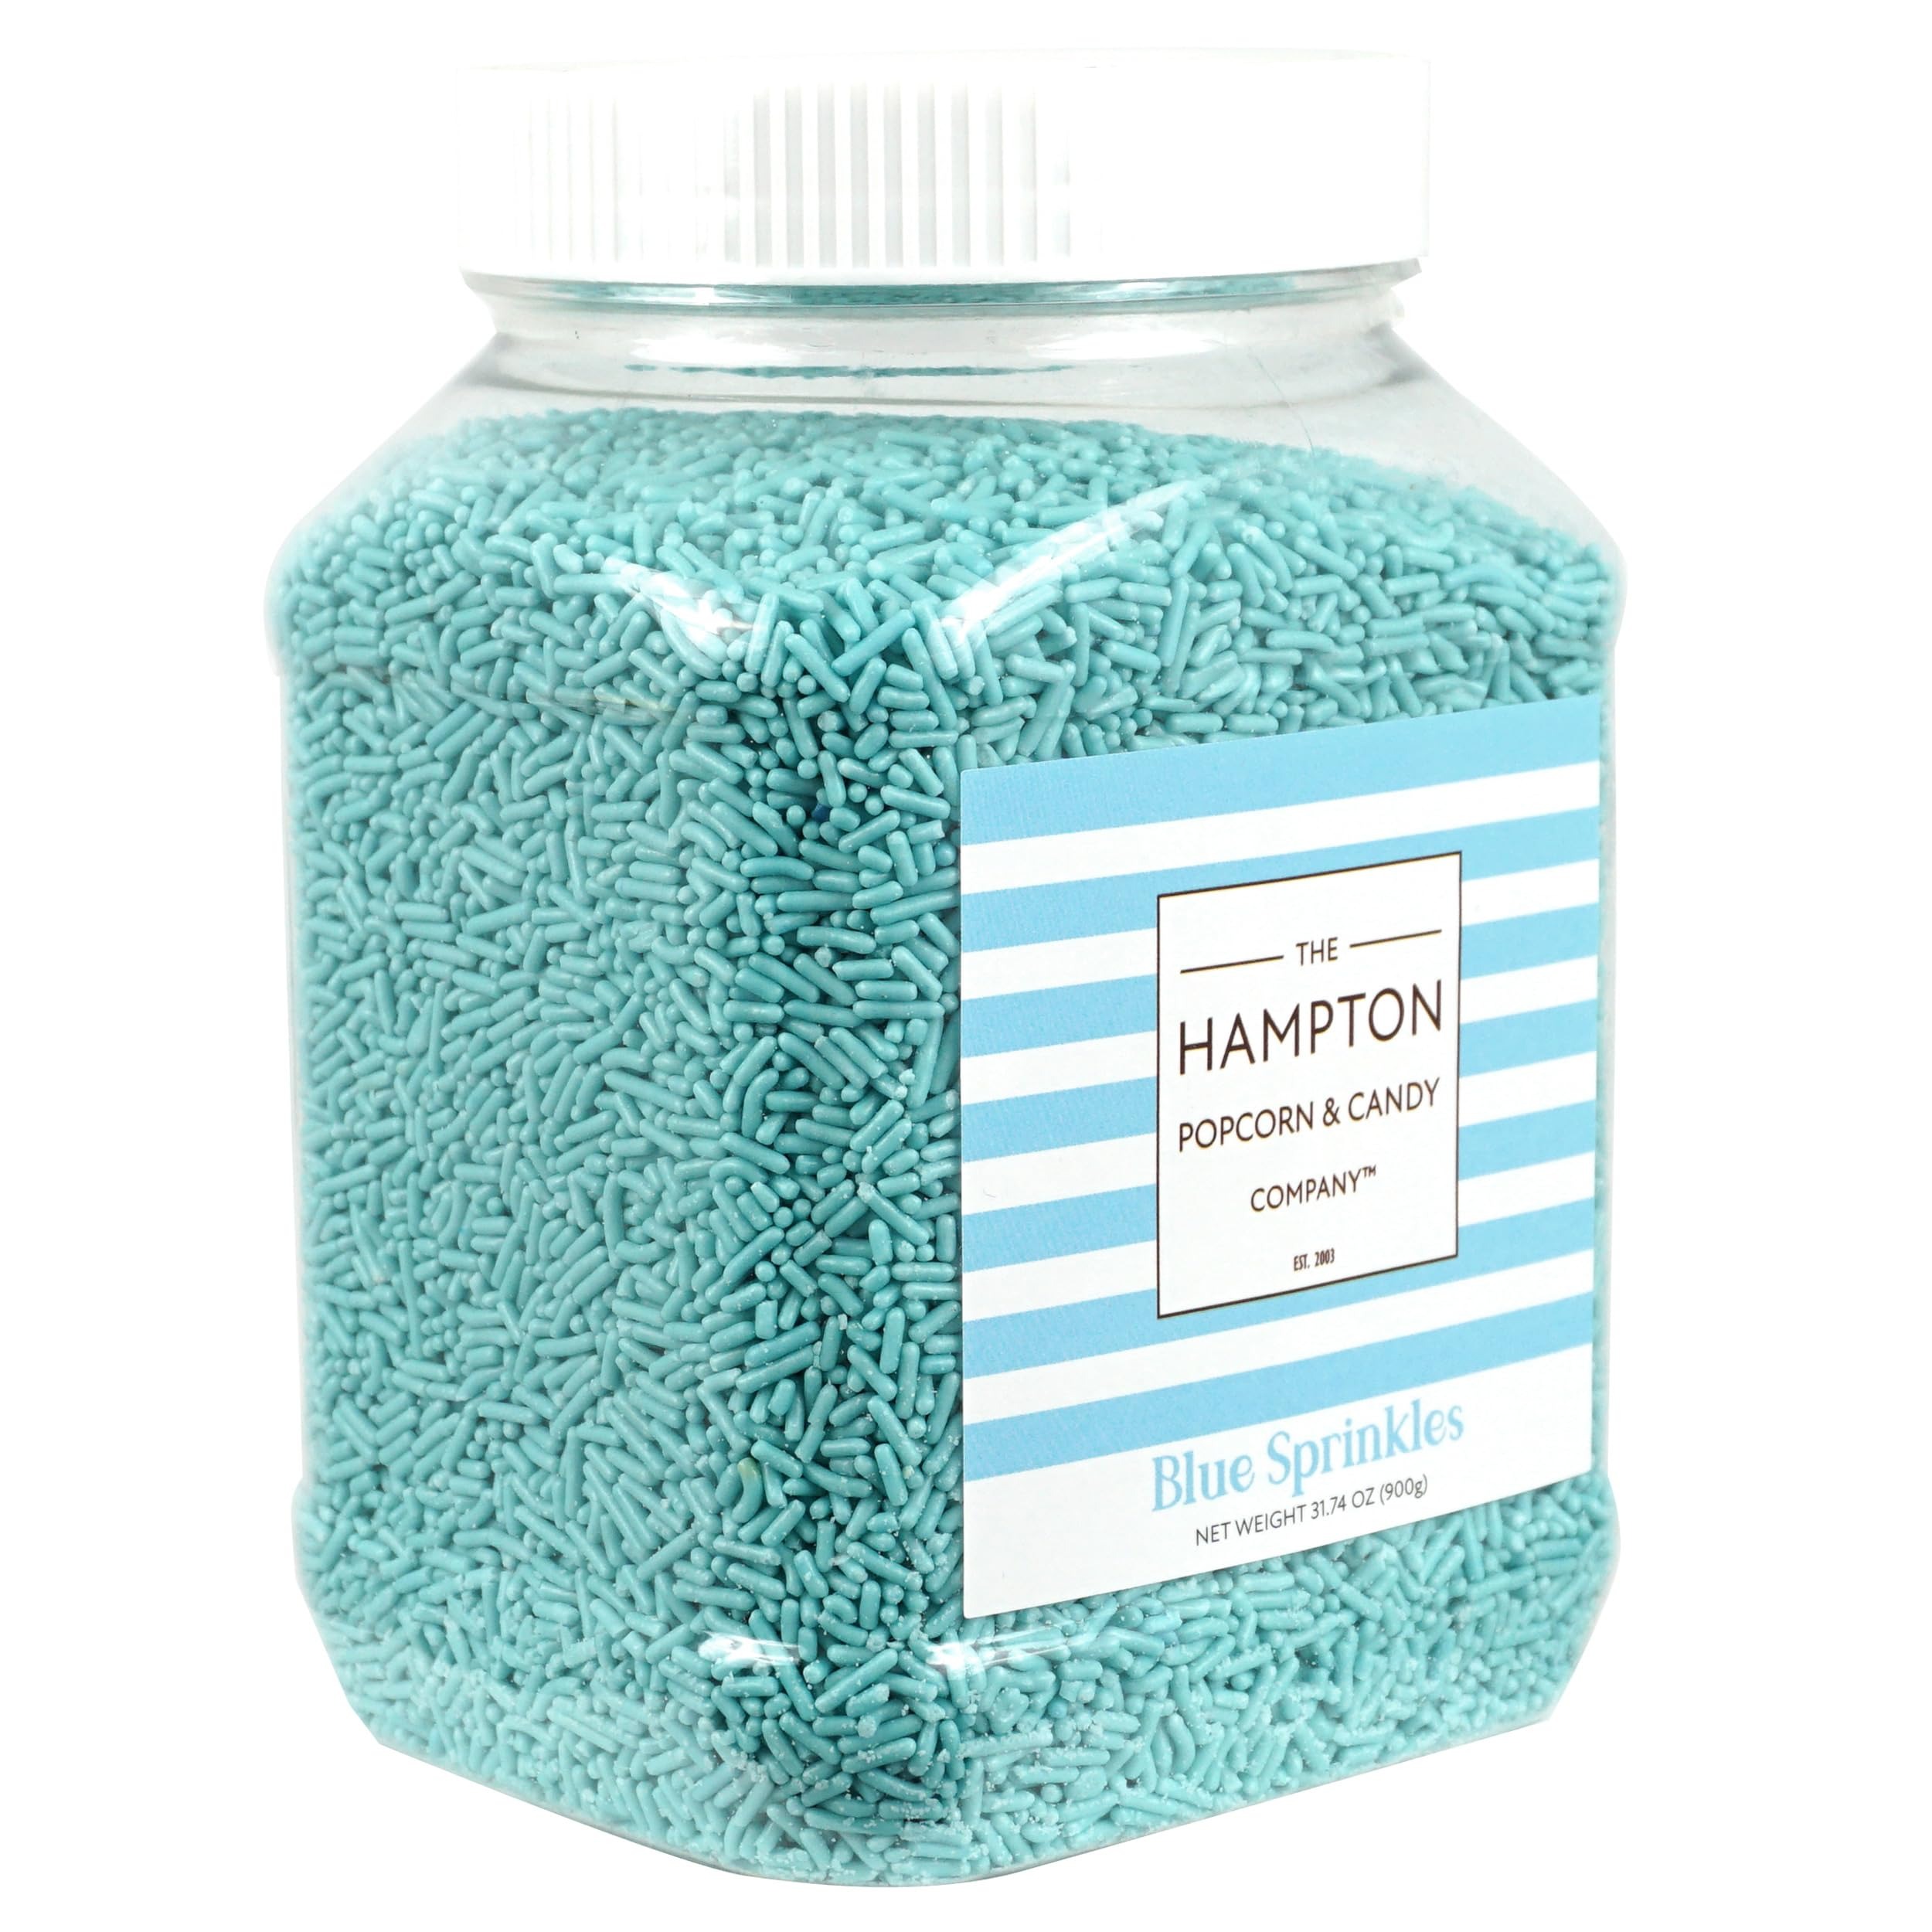
Item Name: Blue Sprinkles Jimmies 1.98 Pounds Container, Blue Sprinkles For Cupcakes, Cake Sprinkles, Sprinkles For Baking, Ice Cream & More, The Hampton Candy Company
Bullet Point 1: Cupcake and cake decorating just got a whole lot better with sprinkles! Add a pop of playful color and sweetness to your treats with blue sprinkles. The perfect shade of blue sprinkles to match your celebratory theme. Whether you're creating a delightful batch of cupcakes or a stunning centerpiece cake, blue sprinkles are a versatile and festive way to add a touch of fun and fancy.
Bullet Point 2: Unleash your inner cake artist with blue sprinkles! These tiny bursts of color and flavor add playful texture to your baked goods. Use blue sprinkles for cake decorating, or fold them into batter for a surprise pop of blue in every bite. Blue sprinkles for cupcakes are playful pops of color that add a touch of whimsy.
Bullet Point 3: No matter the occasion, blue sprinkles are the confetti of celebration! From baby showers to birthdays, and even elegant weddings, a sprinkle of color adds a touch of playful charm to any gathering and holiday.
Bullet Point 4: Ice Cream Sprinkles: Dress up your ice cream sundaes with adorable blue sprinkles! They'll add a pop of color and fun to your favorite frozen treat.
Bullet Point 5: 31.74 OUNCE JAR: Enjoy the fun and sweet taste of blue jimmies sprinkles with a 1.98 Pound Jar - perfect for all your sweet creations!
Bullet Point 6: Transform your cookies and cupcakes into adorable treats with a sprinkle of blue magic! These colorful delights add a playful touch, perfect for any occasion, from classic chocolate chip cookies to festive birthday cupcakes.
Bullet Point 7: Since 2003, The Hampton Popcorn & Candy Company has been delighting taste buds with a delectable assortment of popcorn and candy treats, perfect for every occasion.
Product Description: Cupcake and cake decorating just got a whole lot better with sprinkles! Add a pop of playful color and sweetness to your treats with blue sprinkles. The perfect shade of blue sprinkles to match your celebratory theme. Whether you're creating a delightful batch of cupcakes or a stunning centerpiece cake, blue sprinkles are a versatile and festive way to add a touch of fun and fancy.
Value: 31.74
Unit: Ounce

Price: 19.99